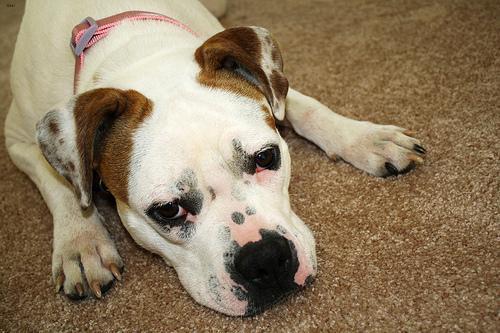
american bulldog